Camisards

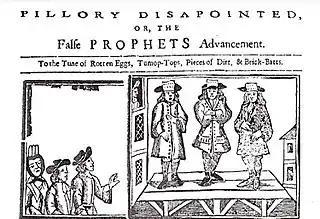
Title and illustration of an anonymous handbill printed in London in 1707. The picture shows Élie Marion, Jean Daudé, and Nicolas Fatio de Duillier, leaders of the so-called French prophets, standing on the scaffold at Charing Cross after being sentenced to the pillory for sedition.

Jean Cavalier later went over to the British, who made him governor of the island of Jersey.